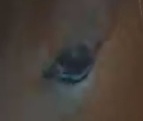
Face region: eyes (orbital_tightening_and_eye_area)
Pain indicator: not_present